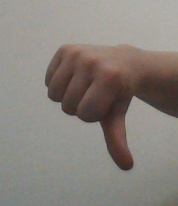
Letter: waw